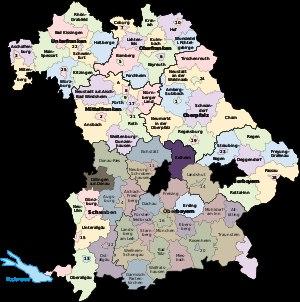
La Région métropolitaine de Munich est une des onze régions métropolitaines d'Allemagne. Elle est située en Bavière et comprend les agglomérations de Munich, Augsbourg, Ingolstadt, Landshut, Rosenheim et Landsberg am Lech.